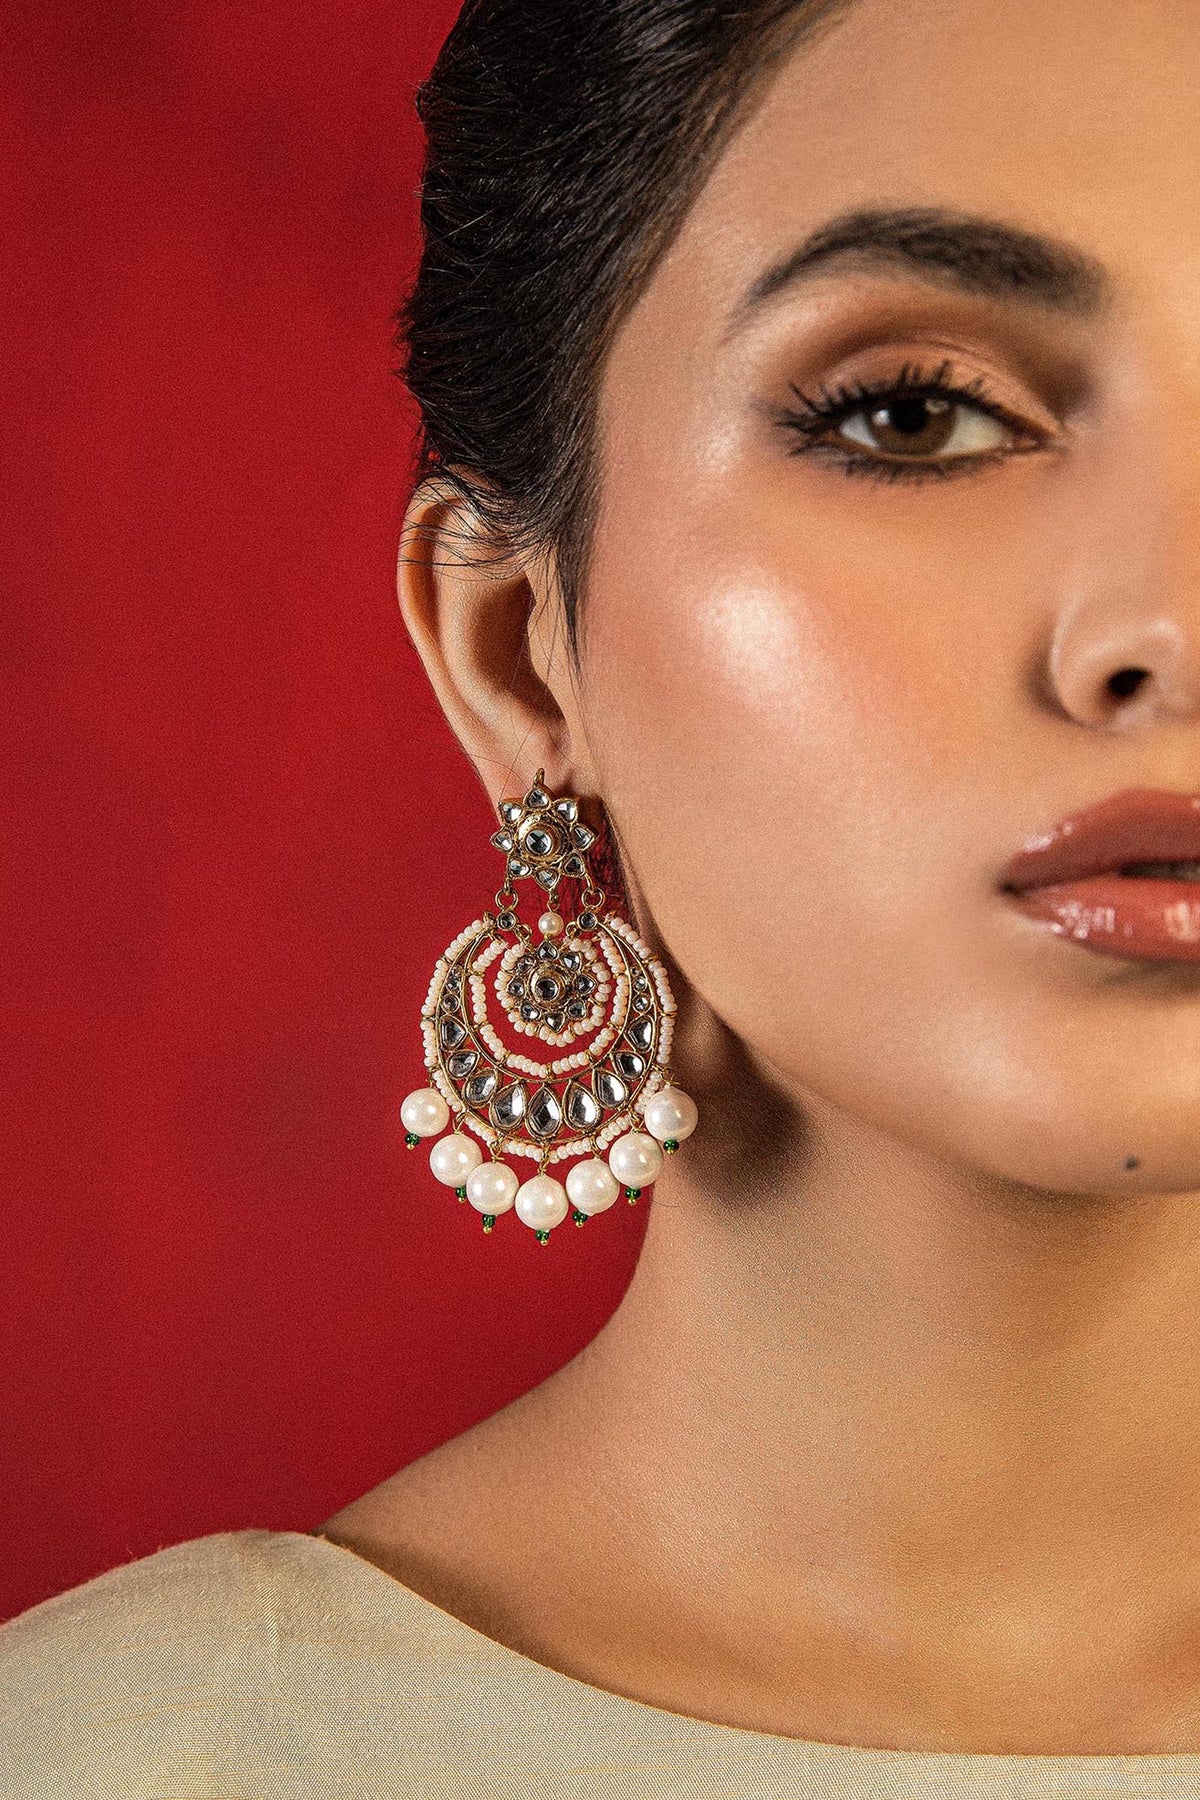
red kundan earring